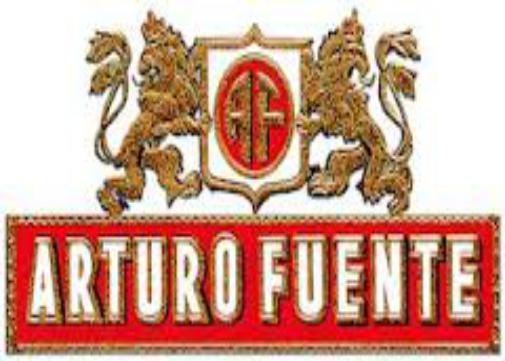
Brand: Arturo Fuente
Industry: Necessities